Need for Speed: Hot Pursuit 2

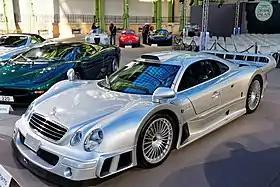
As with other games in the "Need for Speed" series, "Hot Pursuit 2" features real-world cars, including the Mercedes-Benz CLK GTR (pictured).

Different versions of the game were produced for each game platform; the Xbox, GameCube, and Microsoft Windows versions were developed in EA Seattle, a subsidiary of EA Canada, while the PlayStation 2 version was developed by EA Black Box in Vancouver, British Columbia, Canada. The PlayStation 2 was the lead console during development, and due to this several differences exist between it and other versions of the game. It was unveiled in October 2001. "Hot Pursuit 2" also was present at the Electronic Arts booth during E3 2002.